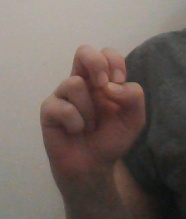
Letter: gaaf